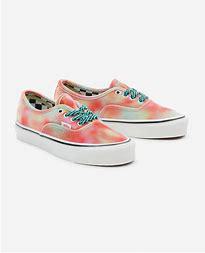
Brand: Vans
Model: UA Authentic 44 DX